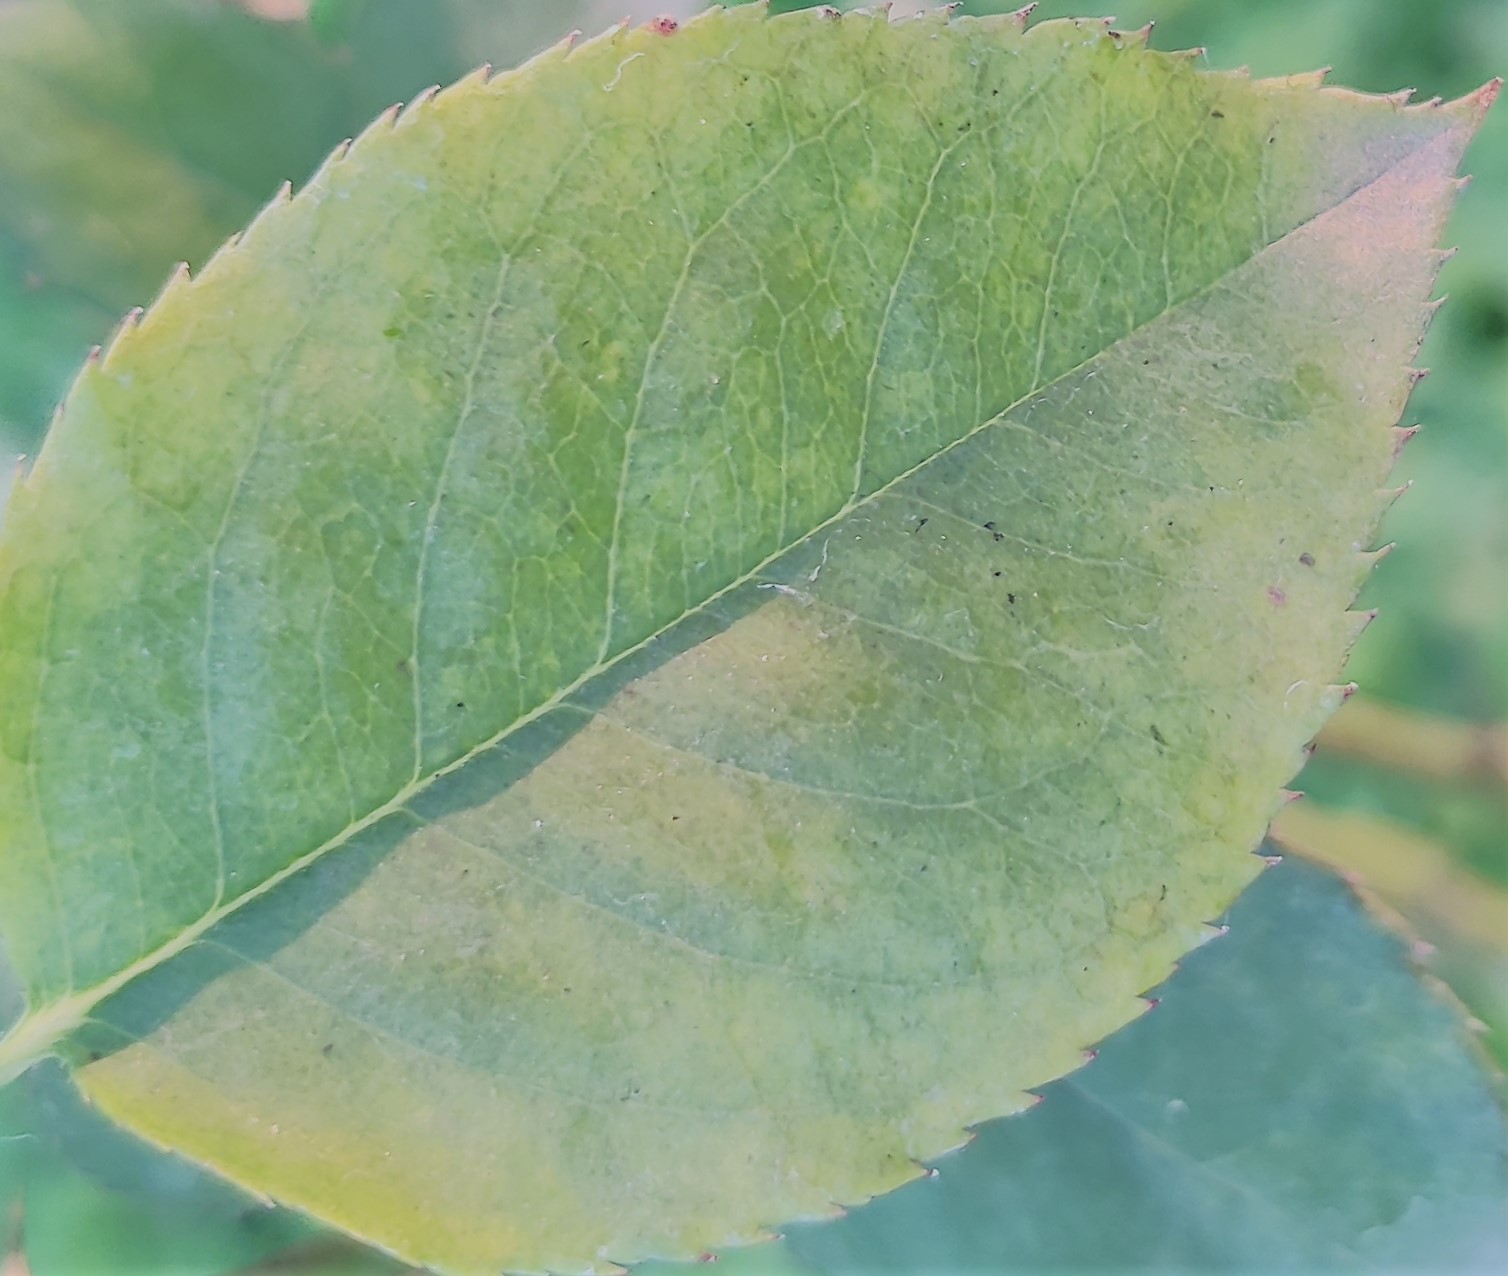
Label: Fresh Leaf